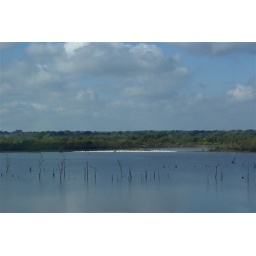
Part of Truman Lake- the white in the middle is huge flock of birds